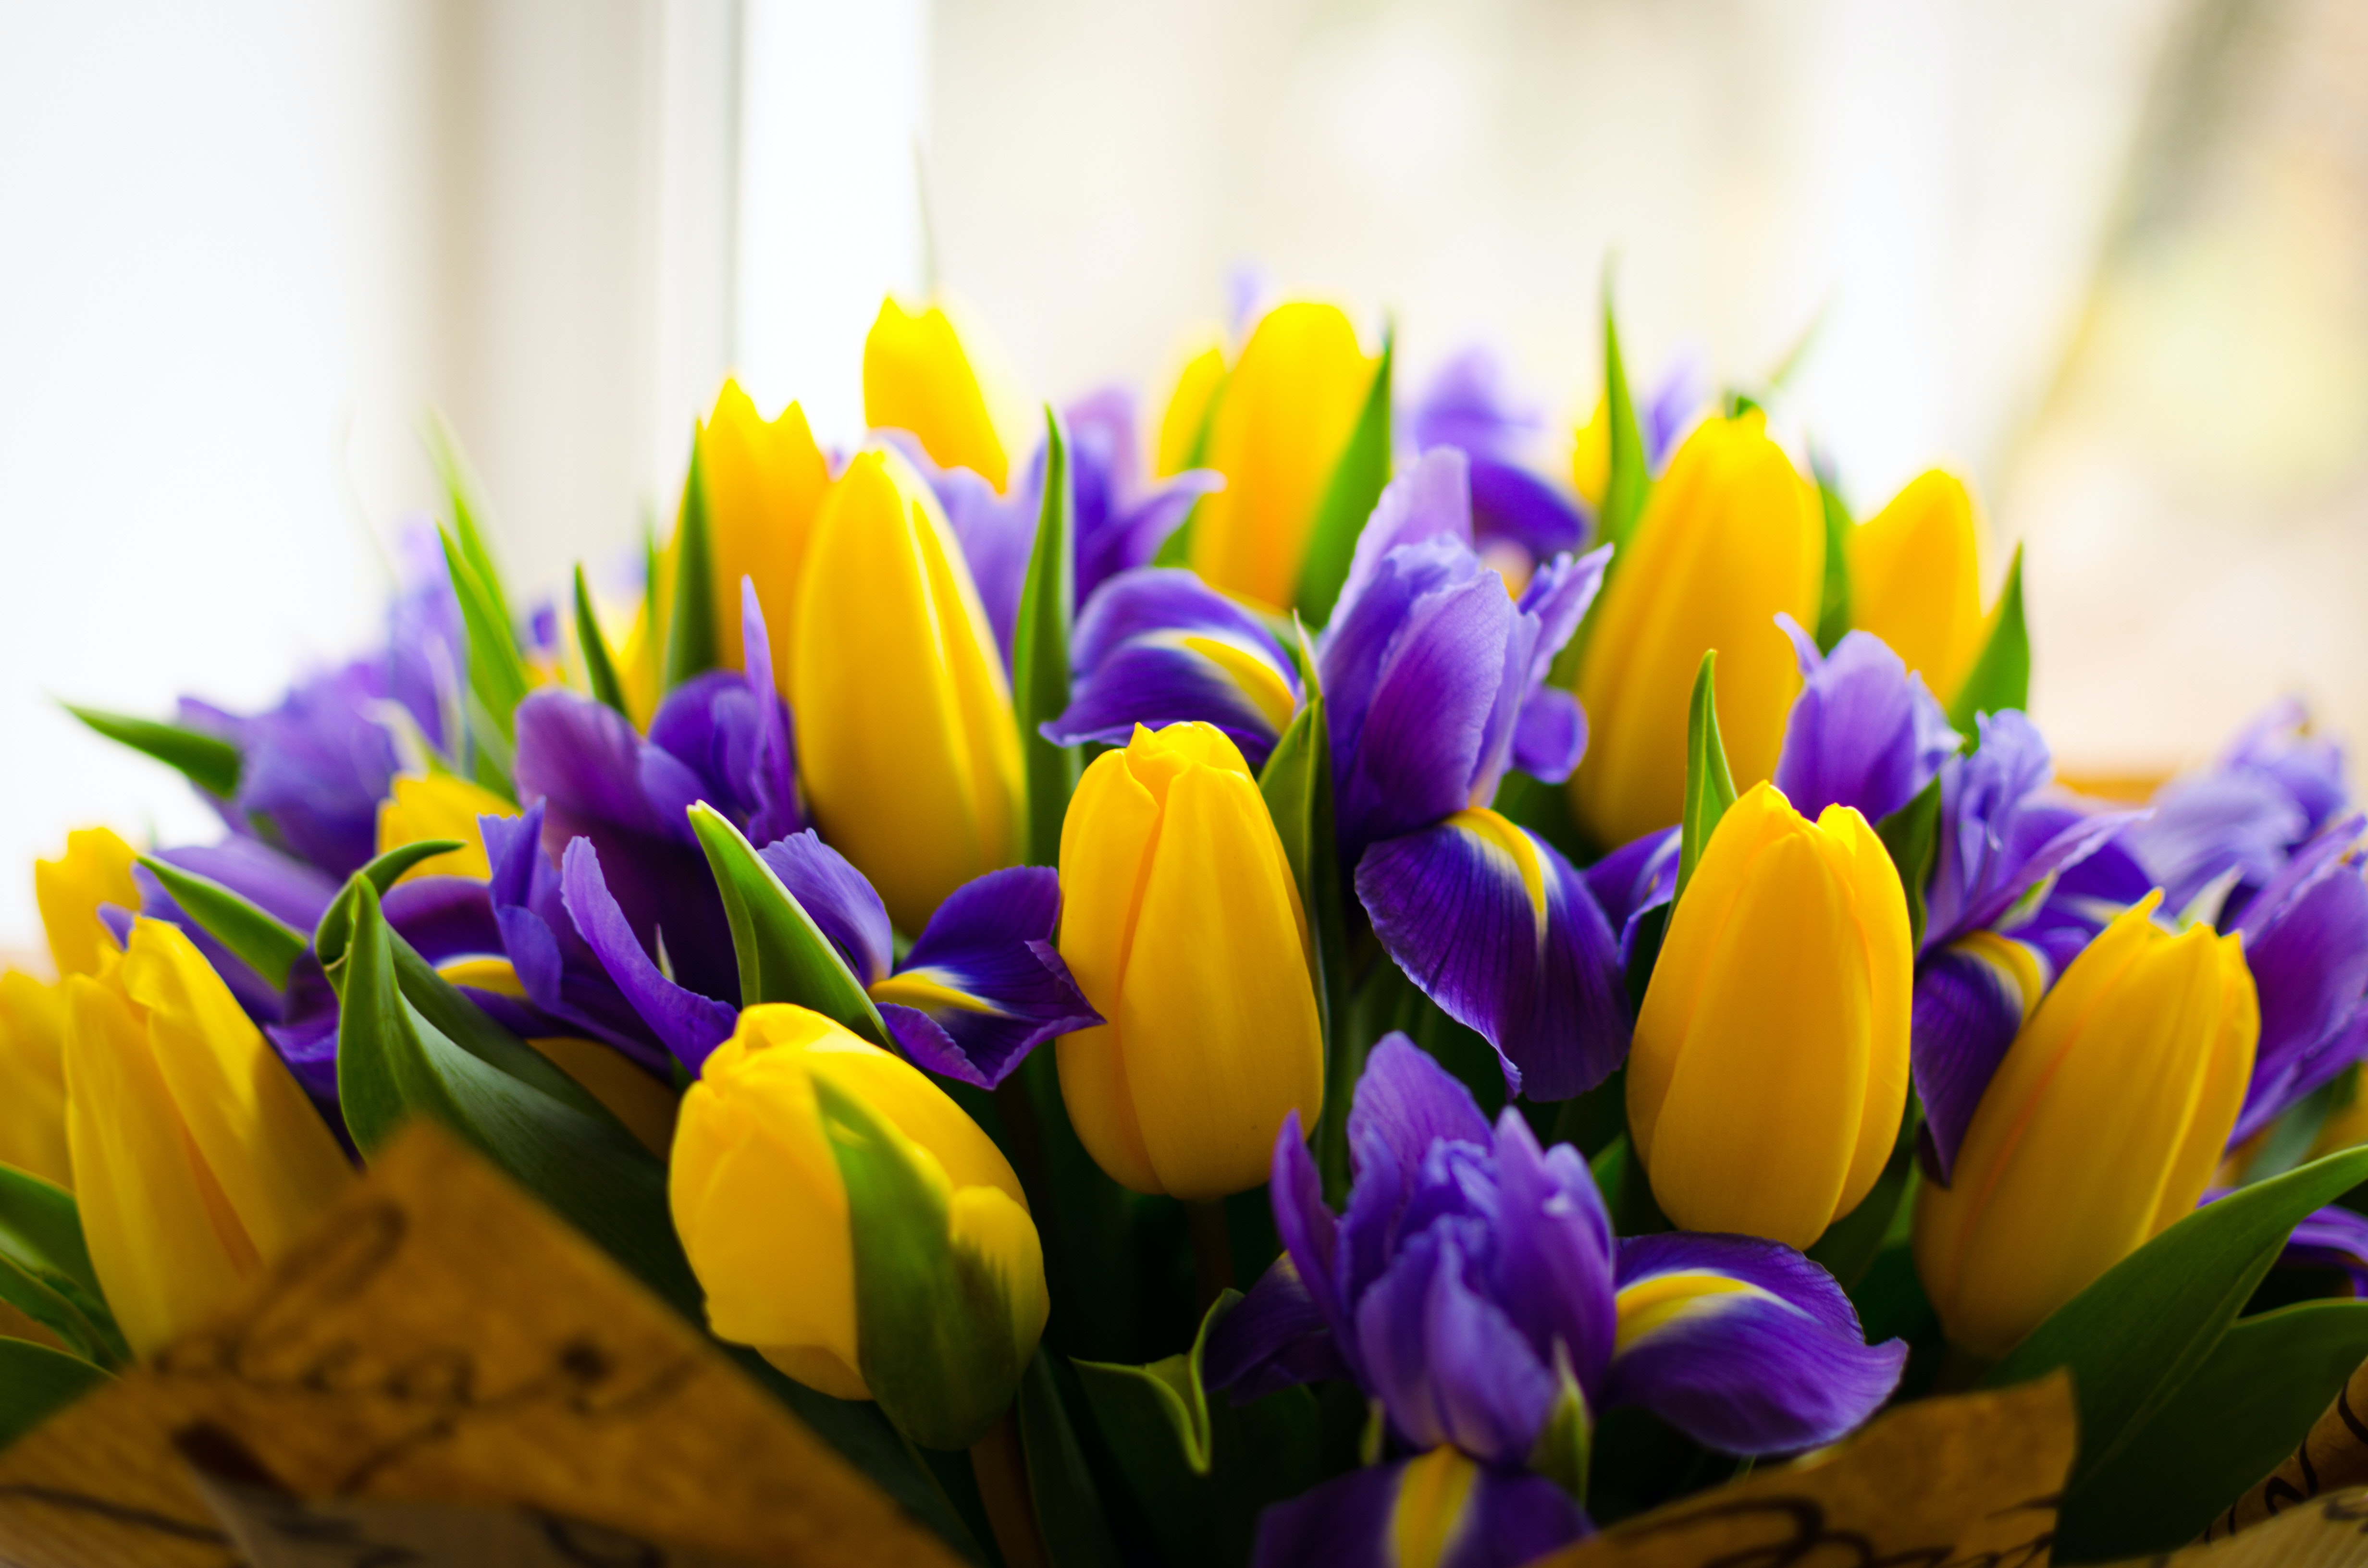
natural, flower, plant, petal, purple, flowering plant, electric blue, magenta, event, grass, cut flowers, close up, herbaceous plant, flower arranging, macro photography, floral design, floristry, annual plant, still life photography, plant stem, art, lily family, bud, wildflower, bouquet, Pedicel, crocus, still life, landscape